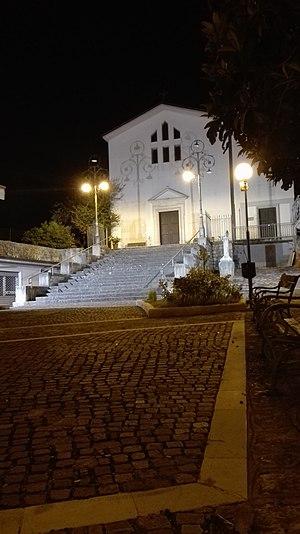
Pietradefusi est une commune italienne de la province d'Avellino dans la région Campanie en Italie.